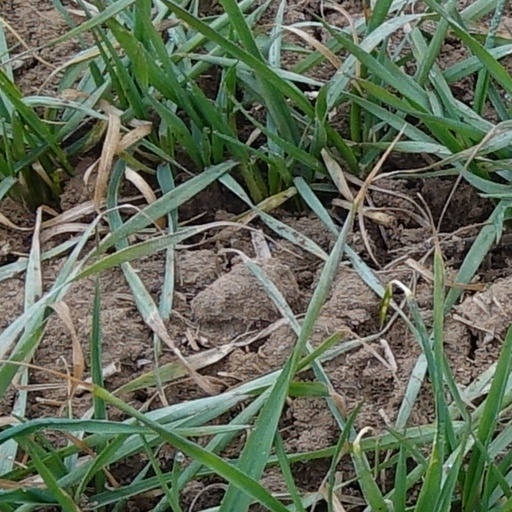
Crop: wheat